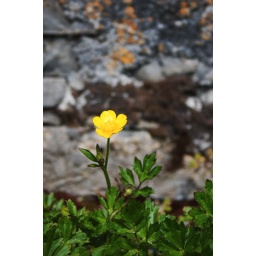
BLOOM OF INISHMORE. A single yellow flower stands out against the moss and lichen covered stone wall behind it.